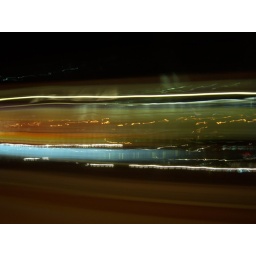
The cars hiss by my window Like the waves down on the beach (the Doors)